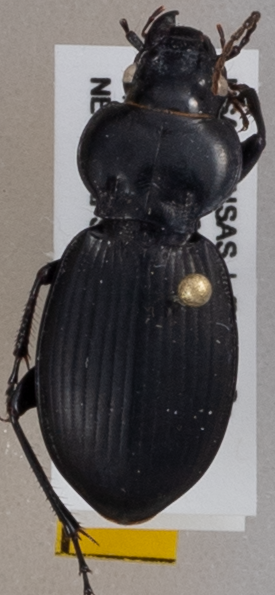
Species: Cyclotrachelus sodalis colossus
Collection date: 2019-08-06
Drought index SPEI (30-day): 0.494
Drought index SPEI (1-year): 1.69
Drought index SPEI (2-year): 0.738